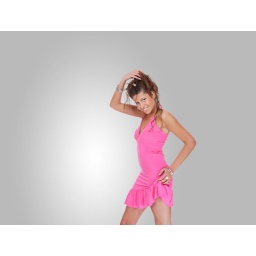
Beautiful young woman in dress posing over gray background.